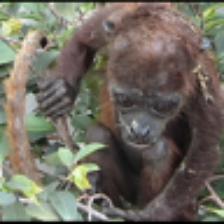
Label: NonHuman